Wheaton College (Illinois)

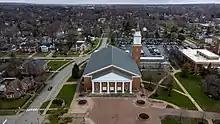
Edman Memorial Chapel at Wheaton College

The chapel, on the corner of Washington and Franklin streets, was dedicated on November 15, 1925. The college also used the building for commencements and other assemblies. In 1936–37, Wheaton renamed it the Orlinda Childs Pierce Memorial Chapel. Neighboring McAlister Hall was home to the Conservatory of Music and housed conservatory faculty offices.